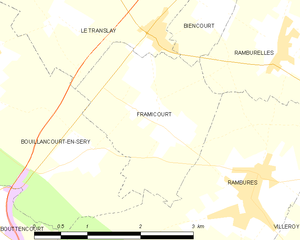
Carte des communes françaises Framicourt